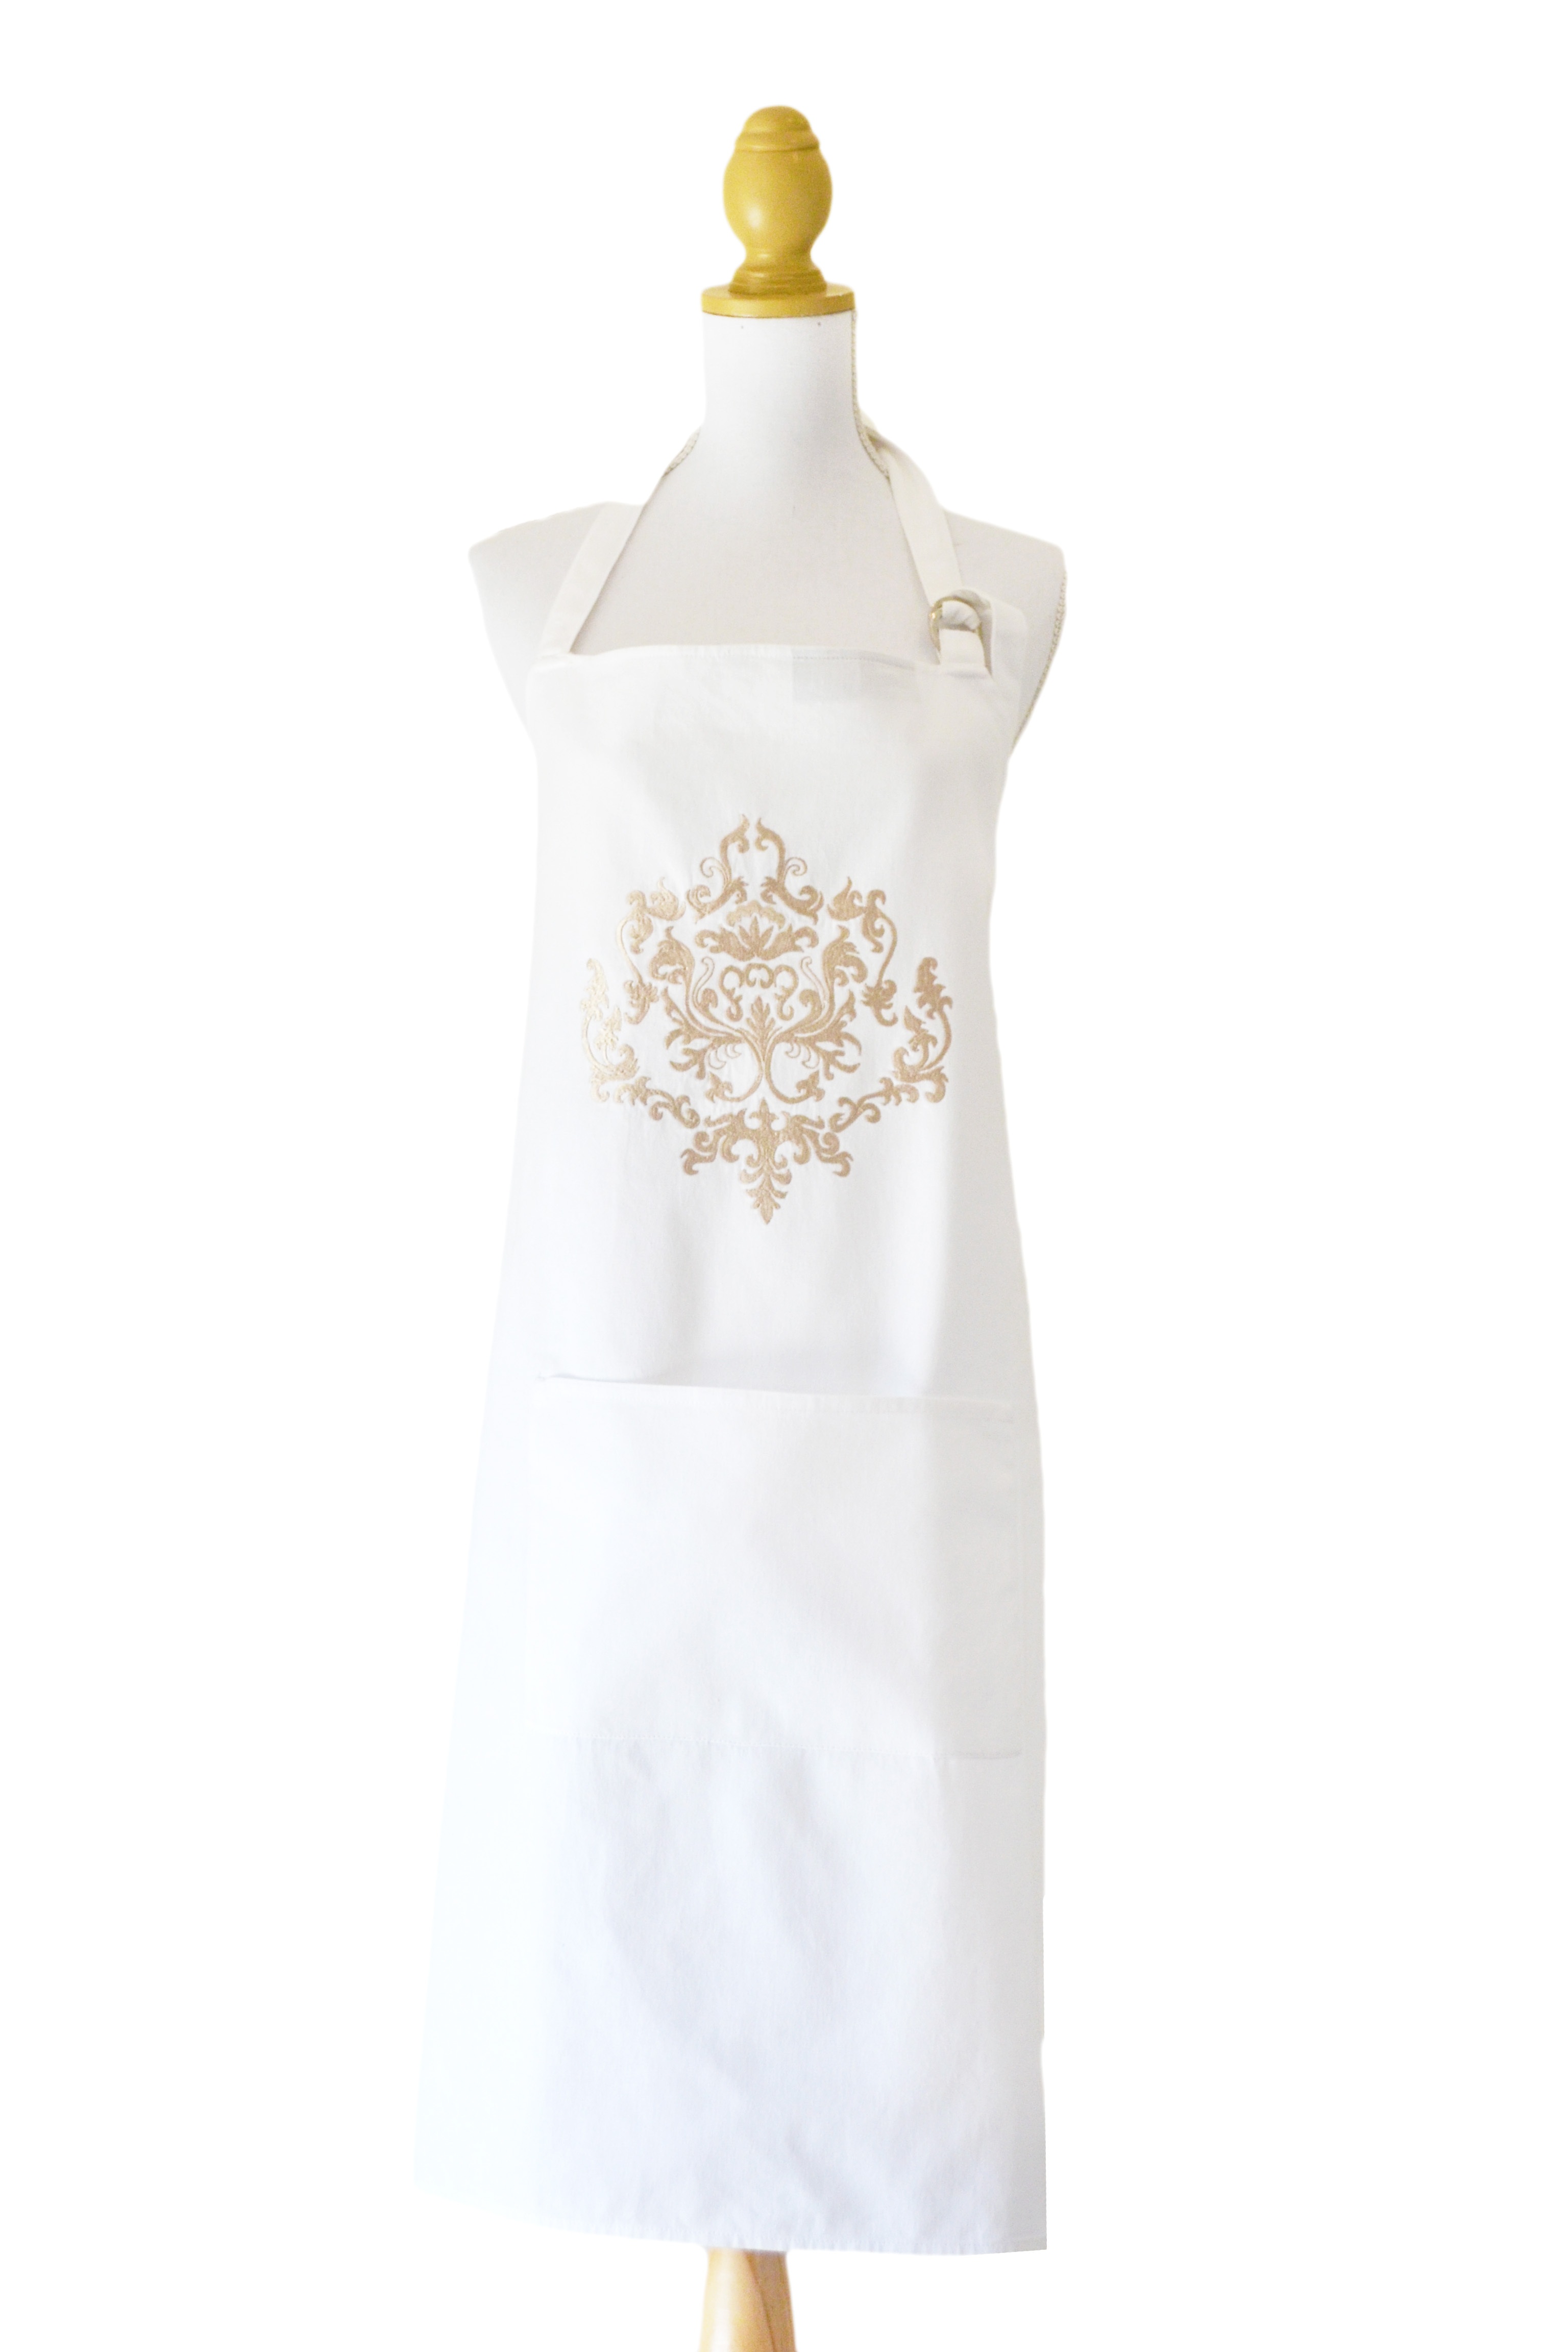
white, pattern, clothing, wedding dress, product, apron, textile, dress, gown, sleeve, embroidered, bridal clothing, day dress, cocktail dress